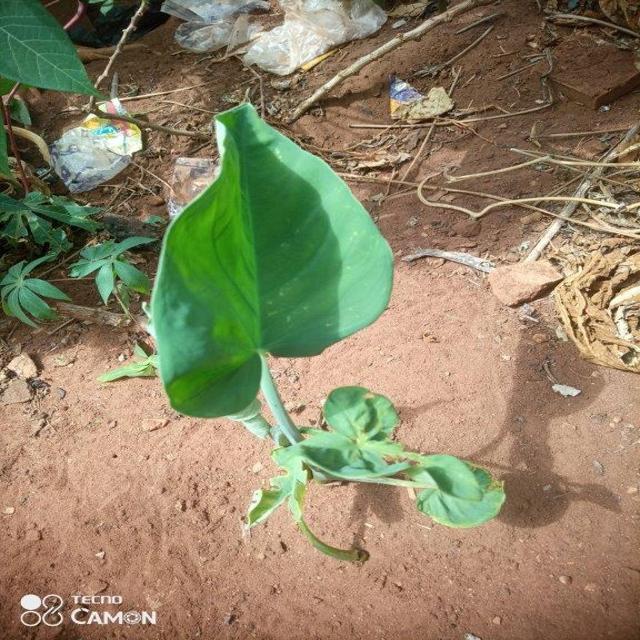
Label: Healthy